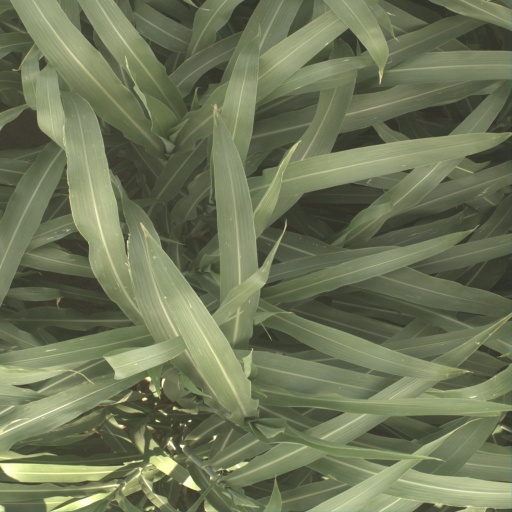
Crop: sorghum